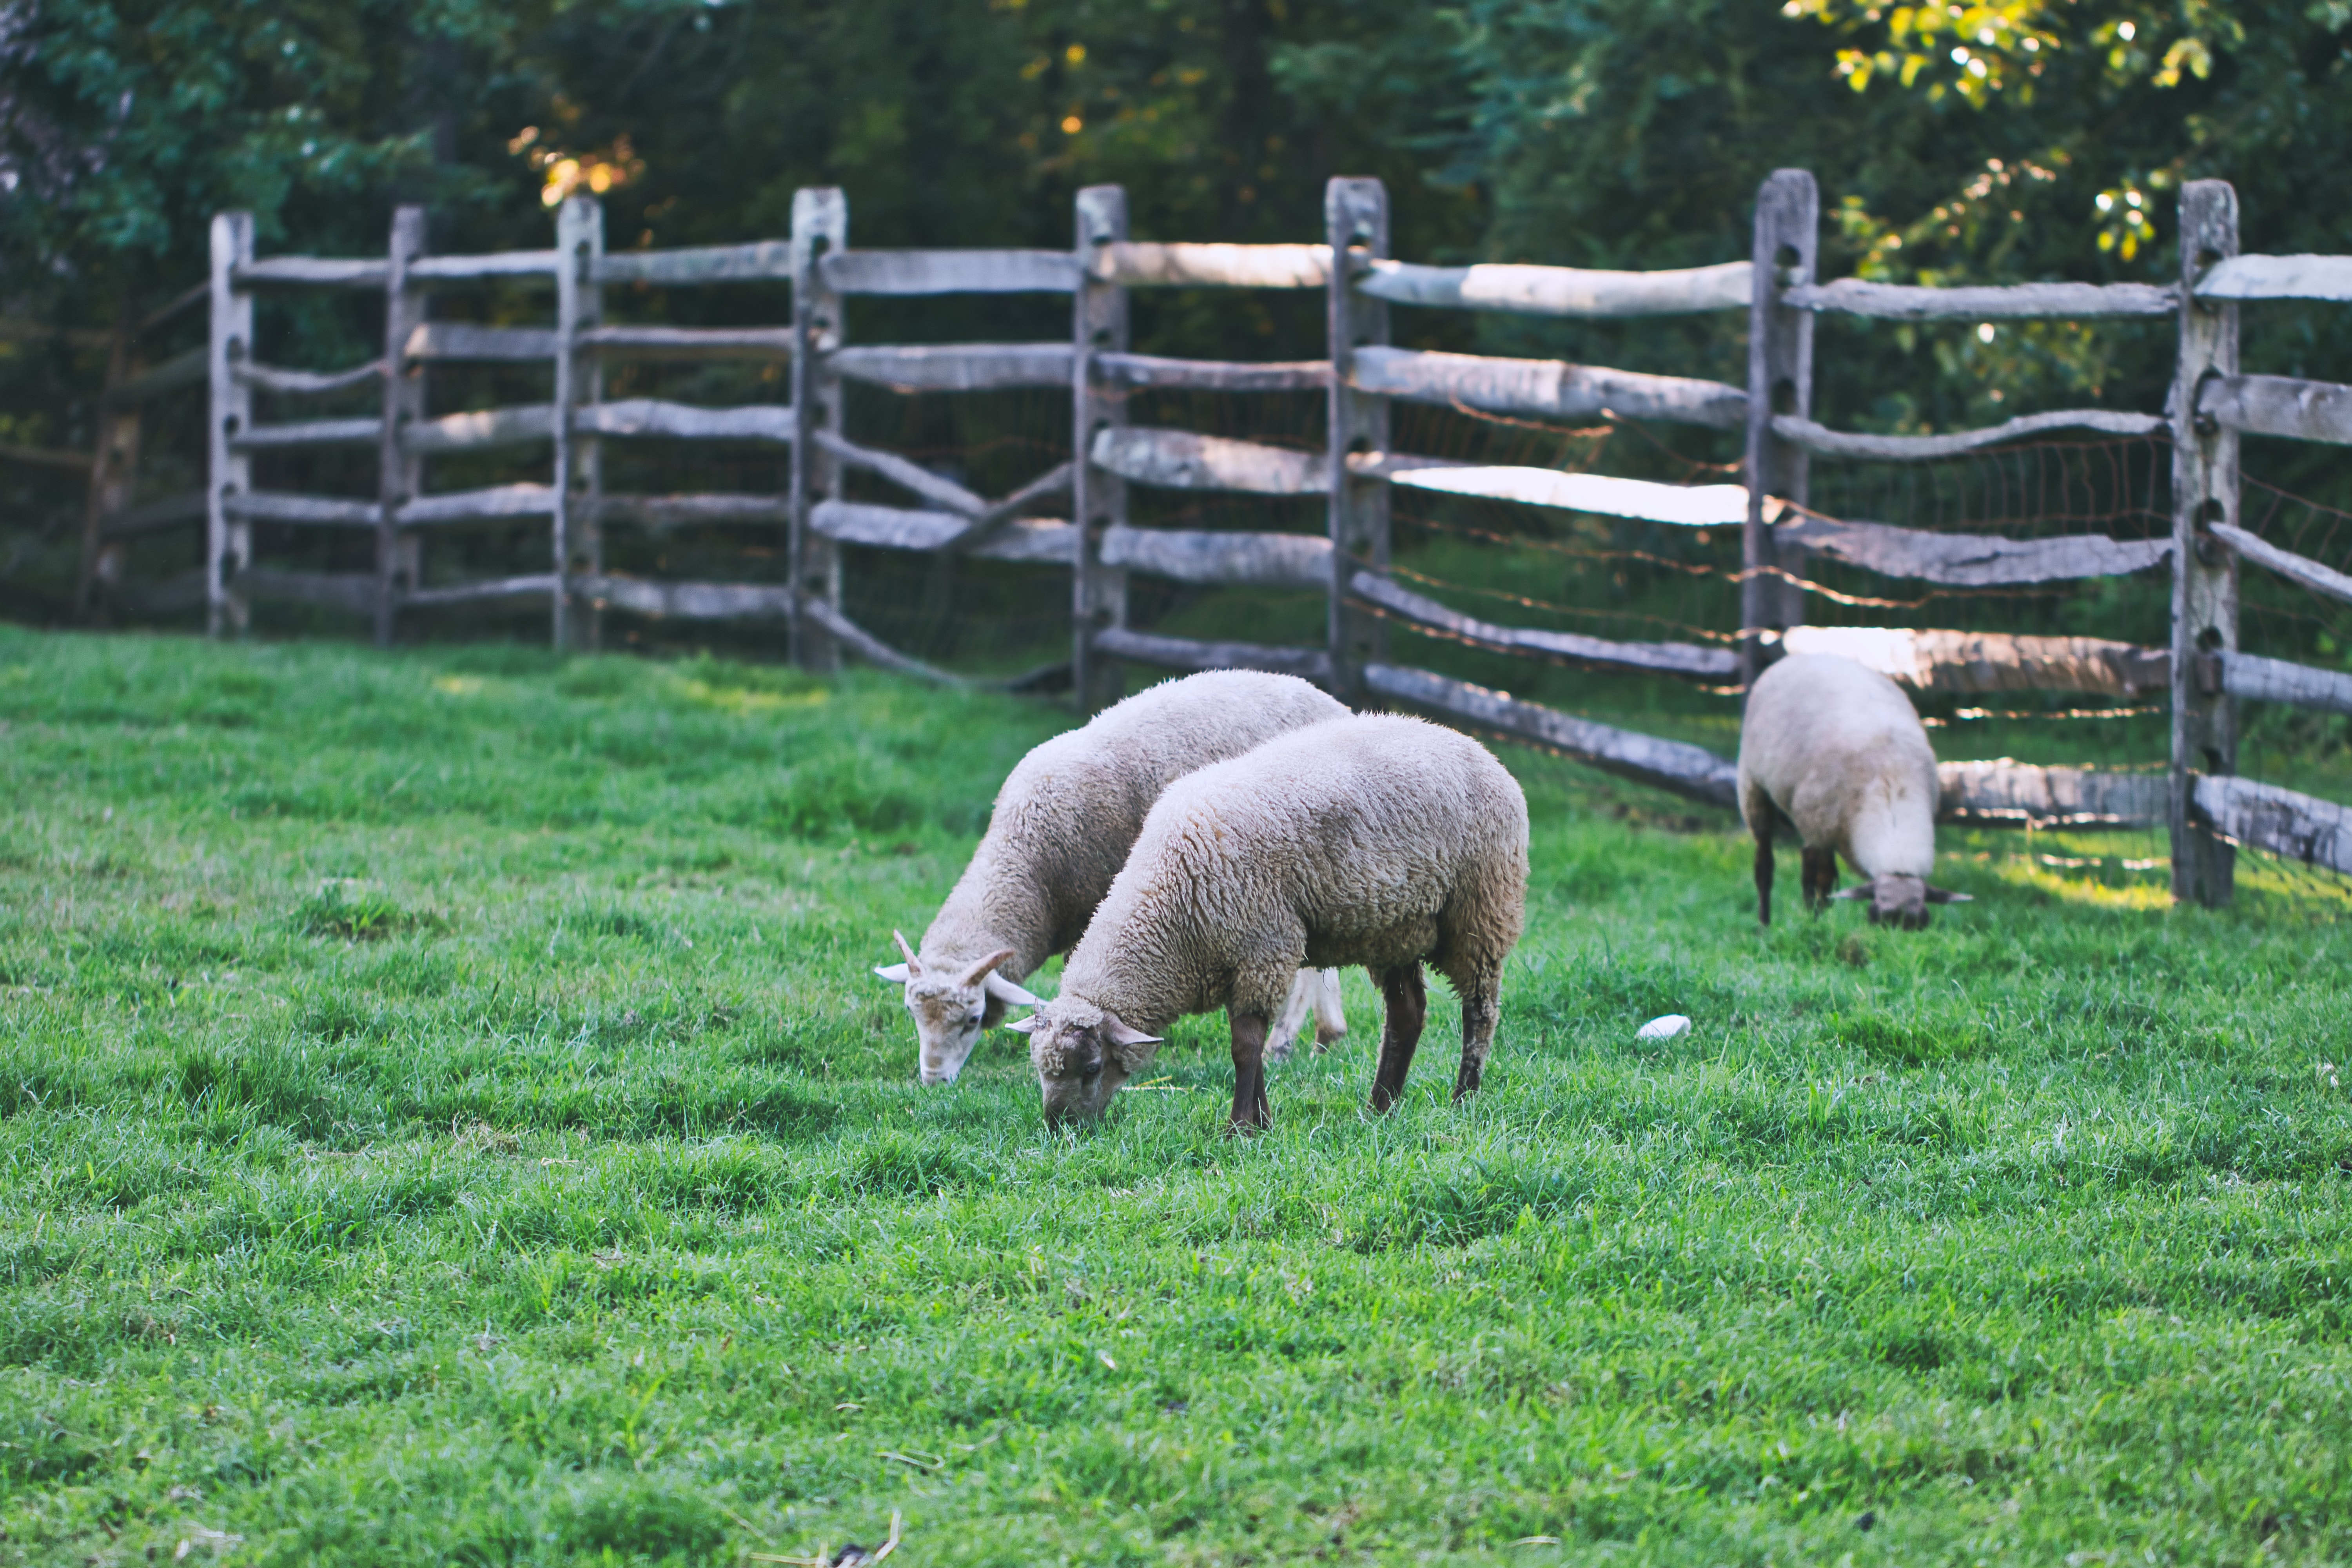
vertebrate, mammal, sheep, pasture, green, grazing, grass, grassland, livestock, terrestrial animal, meadow, spring, alpaca, tree, plant, rural area, lamb and mutton, fence, landscape, farm, cow goat family, wildlife, herding, zoo, fodder, llama